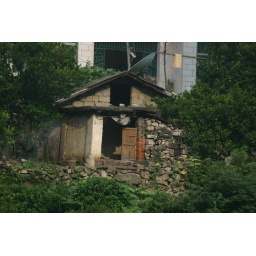
Notice the sattellite dish on top of this old building along the Yangtze river in China...